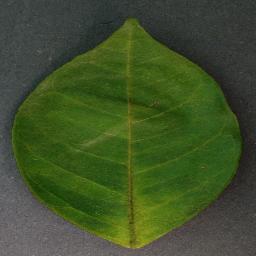
Label: Orange___Haunglongbing_(Citrus_greening)